Ericodesma melanosperma

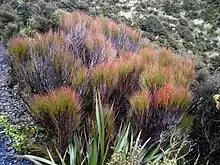
Larval host "D. longifolium".

This species inhabits The larvae feed on "Dracophyllum longifolium".